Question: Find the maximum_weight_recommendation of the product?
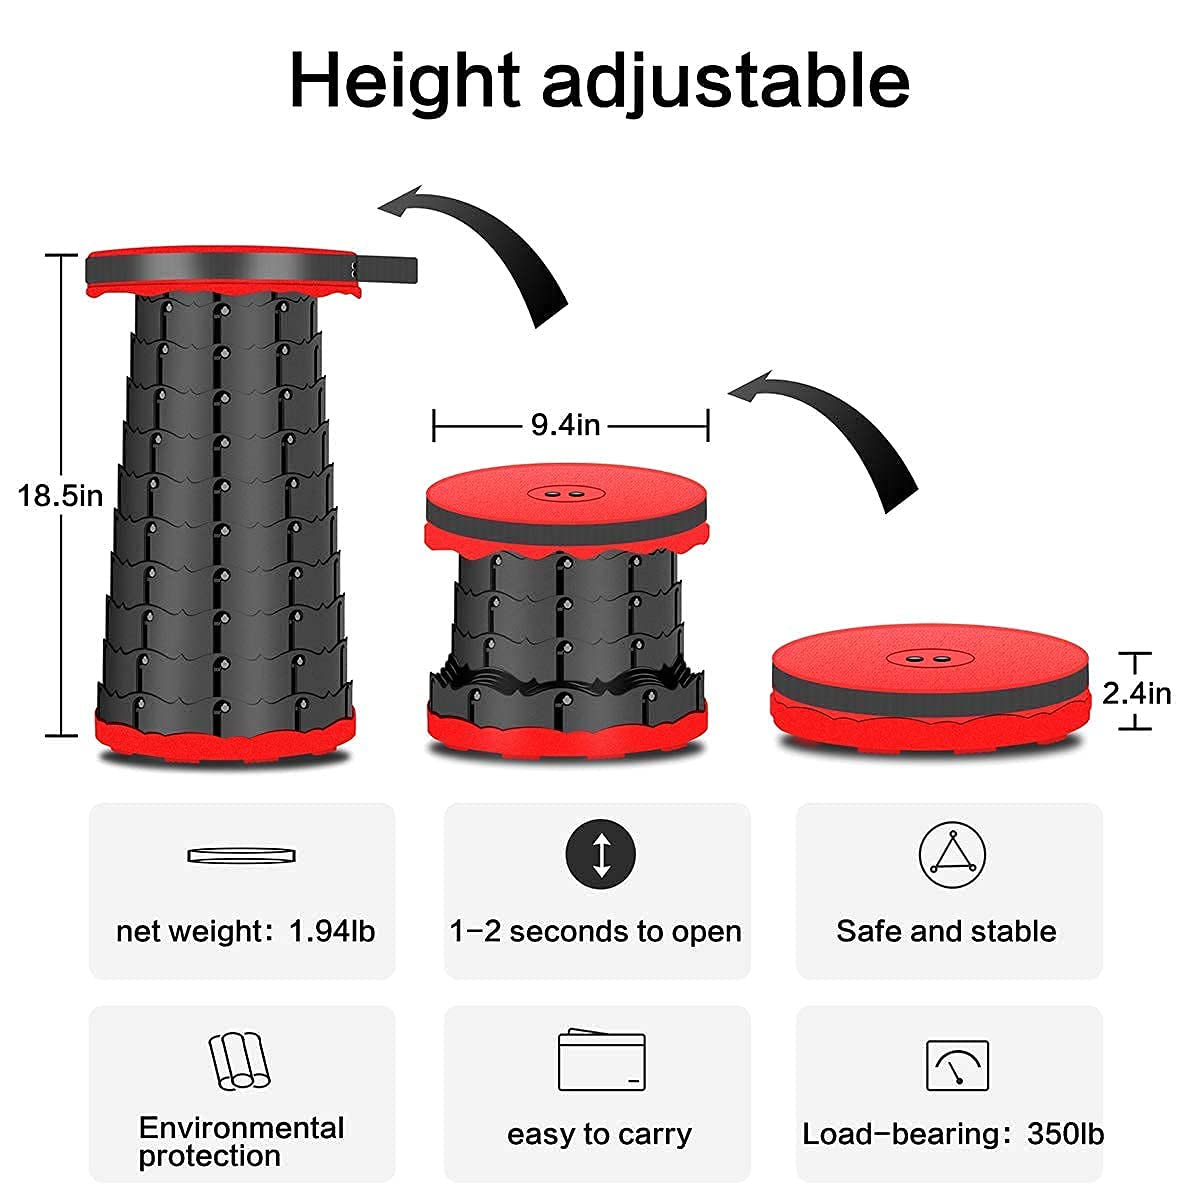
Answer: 350 pound